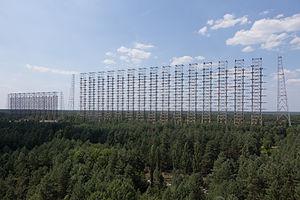
Le pic-vert russe, surnommé aussi « moulinette à caviar » ou « mitraillette à caviar », est un signal radioélectrique célèbre de l'Union soviétique ; il était reçu sur les ondes courtes dans le monde entier de juillet 1976 à décembre 1989. Son bruit ressemblait à un claquement sec et répétitif à une fréquence de 10 Hz ce qui lui a valu le surnom de « pic vert ». Les sauts de fréquence aléatoires perturbaient gravement la réception des stations de radiodiffusion, le service radioamateur et les liaisons radio de service, si bien qu'il a généré des milliers de plaintes émanant du monde entier.